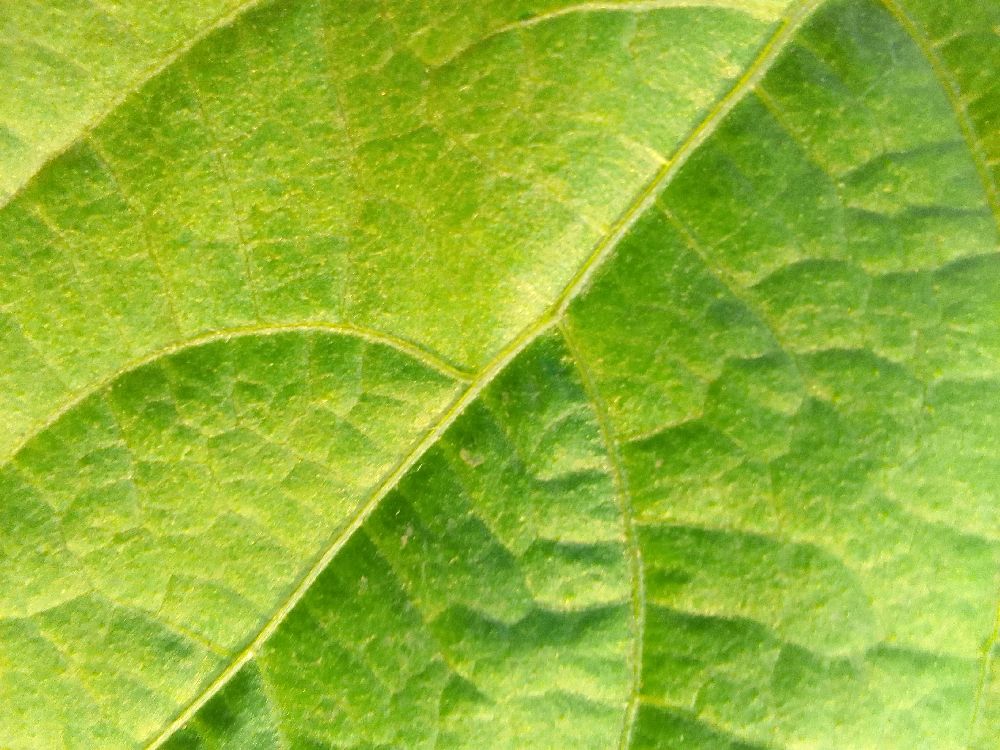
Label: healthy